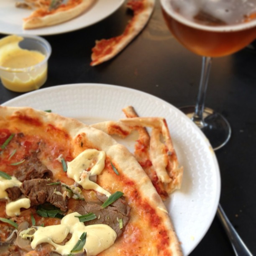
A large piece of pizza on a white plate next to a glass of wine.
a pizza on a white plate and besides a wine glass
Plate with slice of pizza and half eaten pizza crust on table next to wine glass
A white dinner plate with a pizza type crust on it.
The specialty pizza apears to have thin crust, very little sauce, shaved meat, and goat cheese.